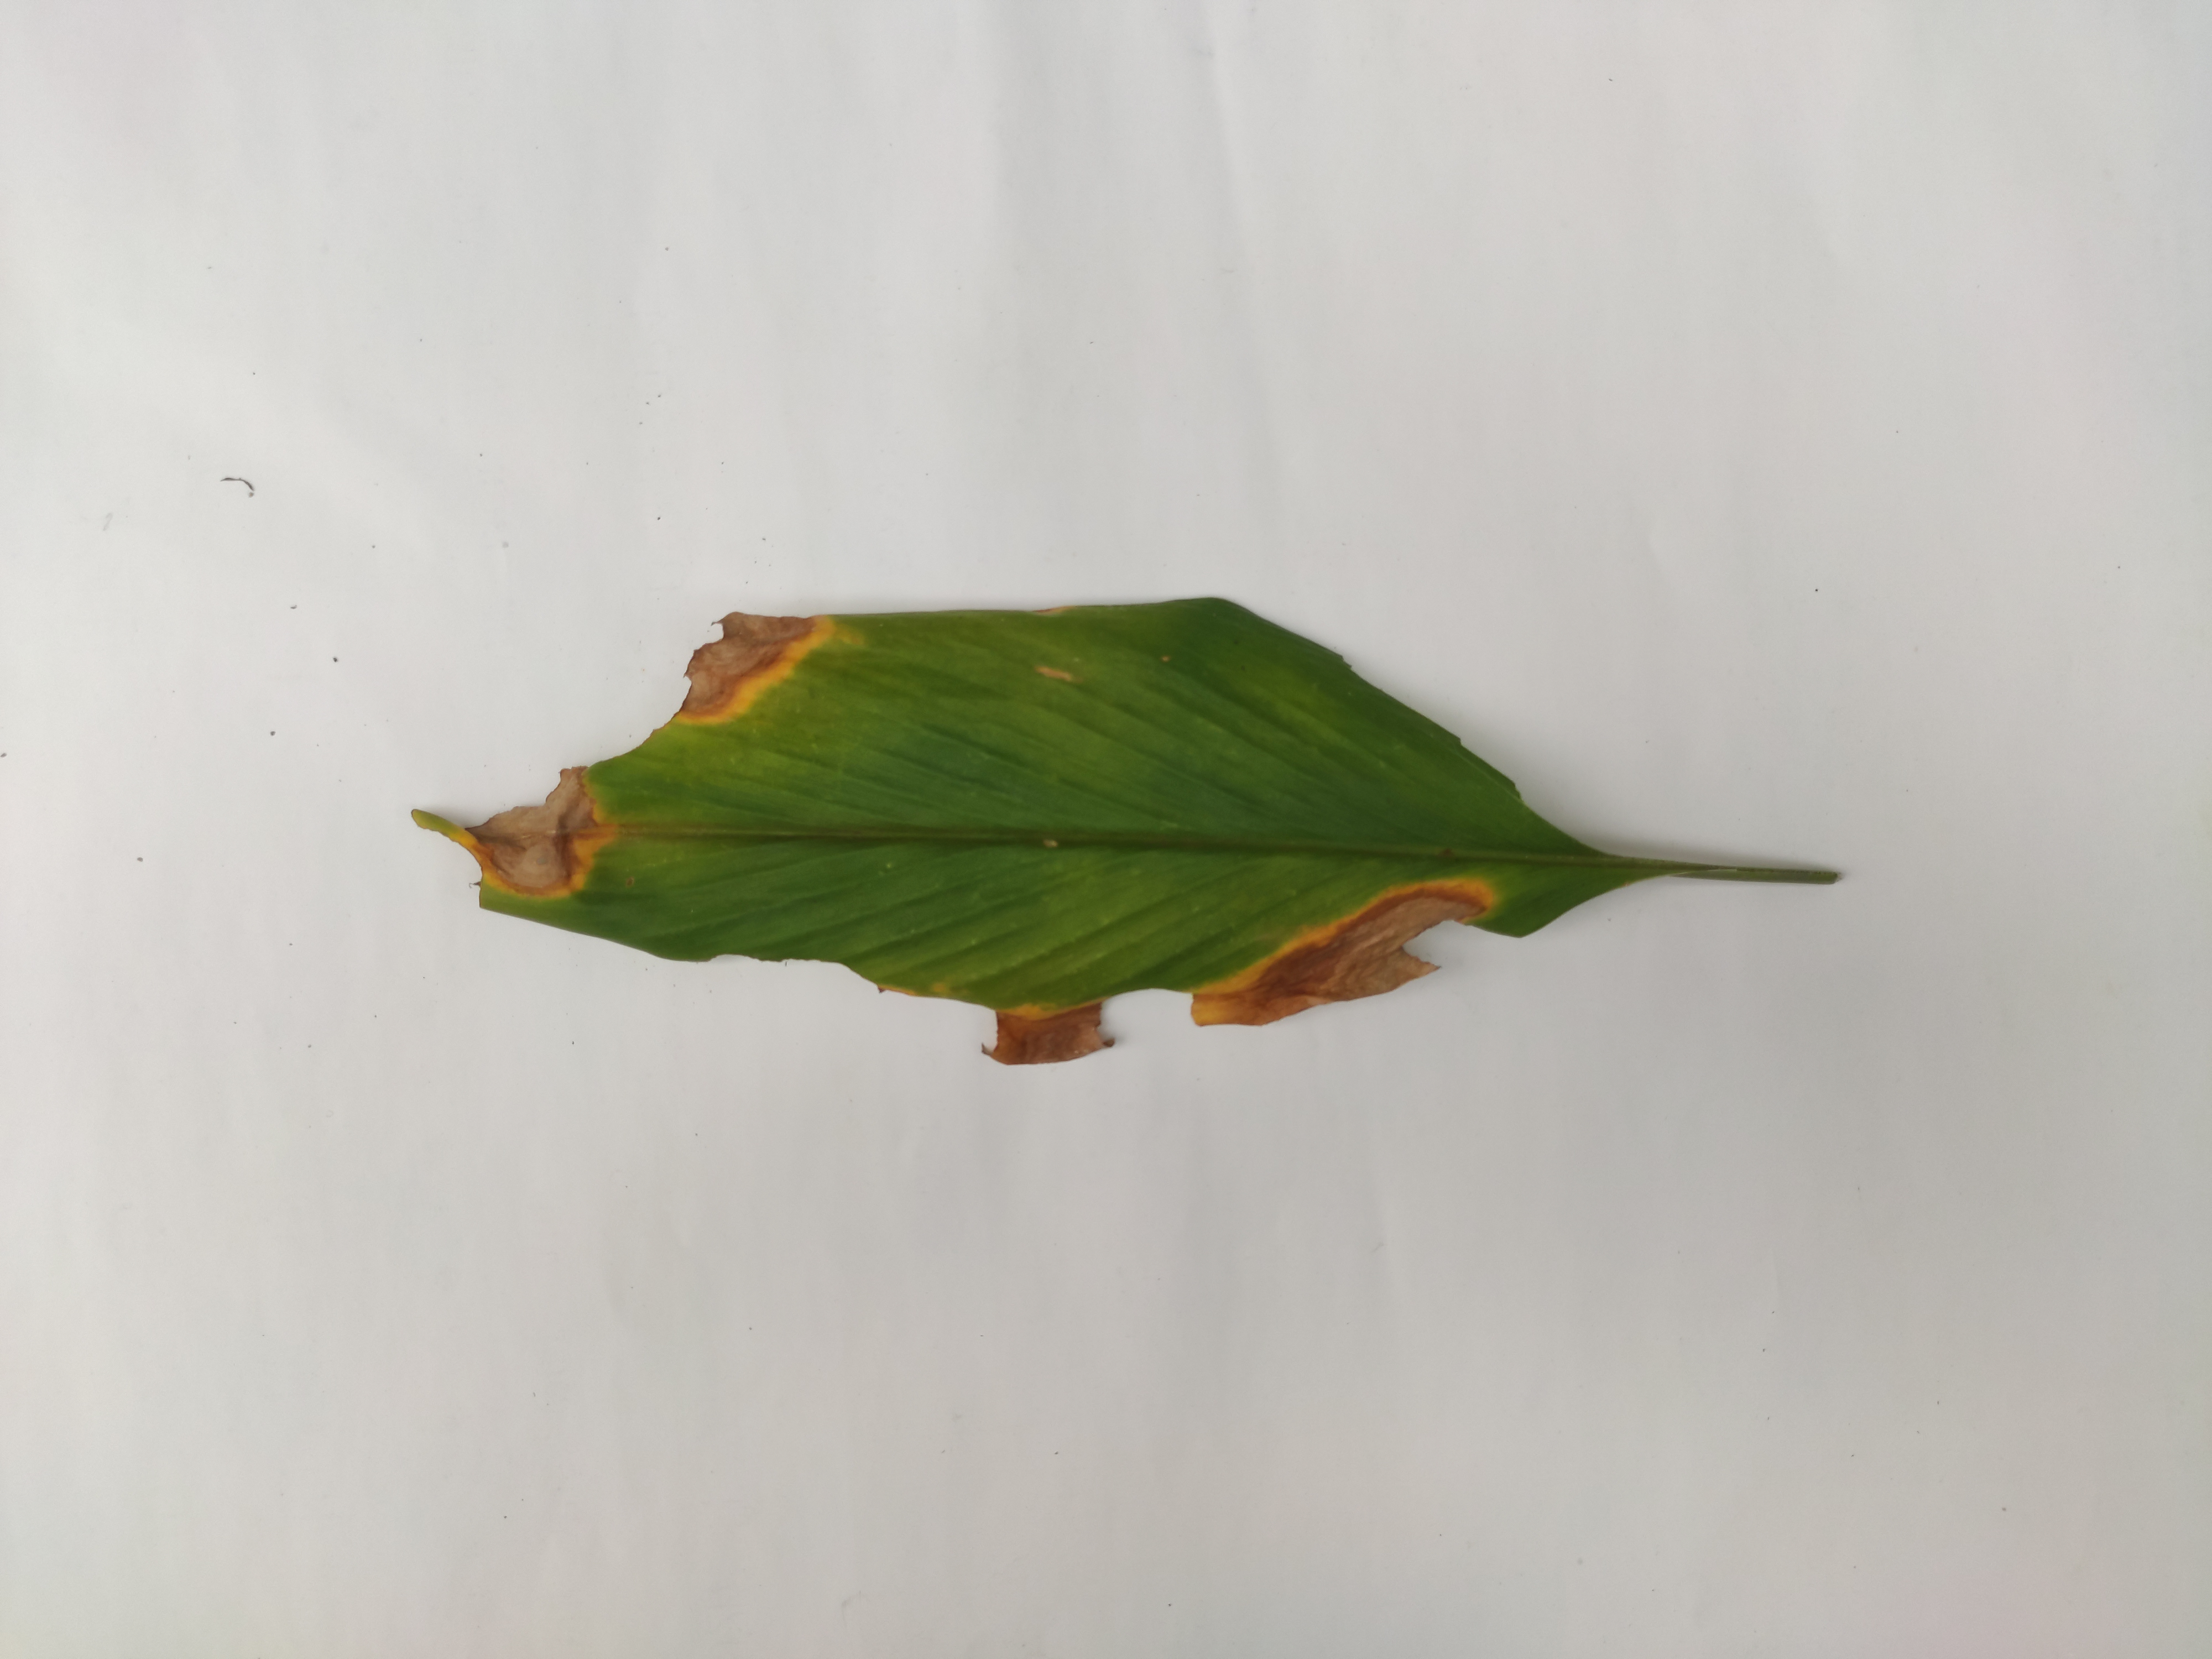
Label: Blotch